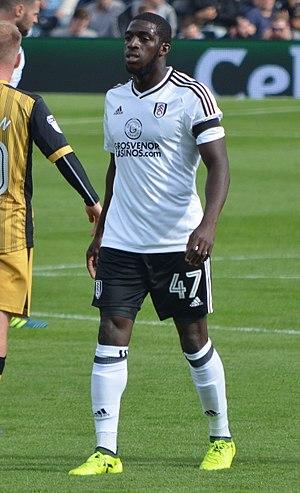
Aboubakar Kamara, parfois surnommé AK-47, né le 7 mars 1995 à Gonesse, est un footballeur français évoluant au poste d'attaquant au Fulham FC.